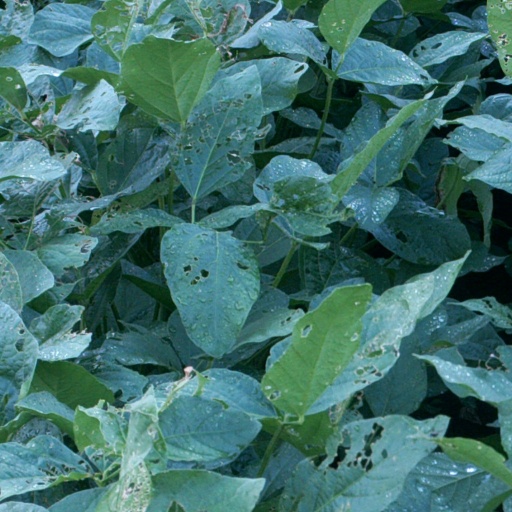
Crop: soybean